Koinophilia

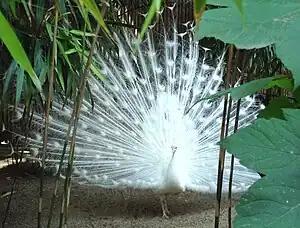
This leucistic Indian peacock, "Pavo cristatus", is unlikely to find a mate and reproduce in a natural setting due to its unusual coloration. However, its striking colour is appreciated by humans, and may be included in artificial selective breeding to produce more individuals with the leucistic phenotype.

Koinophilia is an evolutionary hypothesis proposing that during sexual selection, animals preferentially seek mates with a minimum of unusual or mutant features, including functionality, appearance and behavior. Koinophilia intends to explain the clustering of sexual organisms into species and other issues described by . The term derives from the Greek word "koinos" meaning "common" or "that which is shared", and "philia", meaning "fondness".